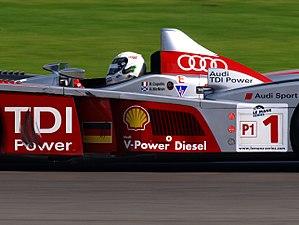
Le sport automobile est l'un des sports les plus populaires au Royaume-Uni. Cette nation est l'une des plus importantes de l'histoire du sport automobile à partir de la deuxième moitié du XXᵉ siècle, avec de nombreux pilotes sacrés champions du monde de différentes catégories, des écuries automobiles parmi les prestigieuses. Le Royaume-Uni accueille des manches des championnats les plus prestigieux. La Motor Sports Association est l'organisation qui dirige le sport automobile au Royaume-Uni.
Allan McNish est un pilote automobile écossais, né le 29 décembre 1969 à Dumfries, en Écosse.